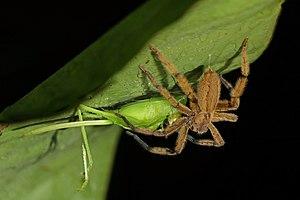
El Valle de Antón est une ville située dans la région nord-est du corregimiento du même nom, dans la province de Coclé, au Panama.